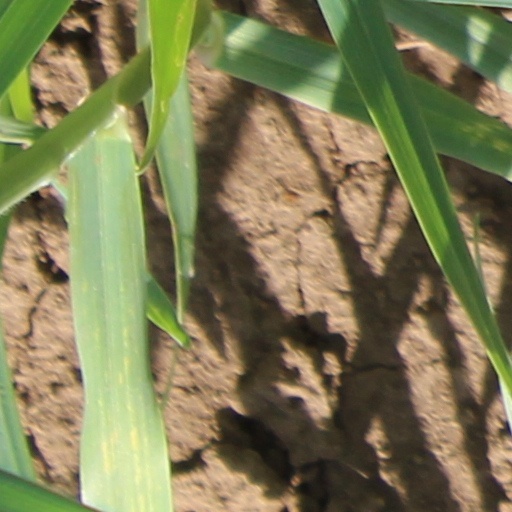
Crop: wheat